Cadereyta Jiménez

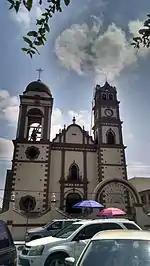
San Juan Bautista Church.

The Church of San Juan Bautista (Saint John Baptist) was completed in 1788; it is in the Spanish Sevillan style.